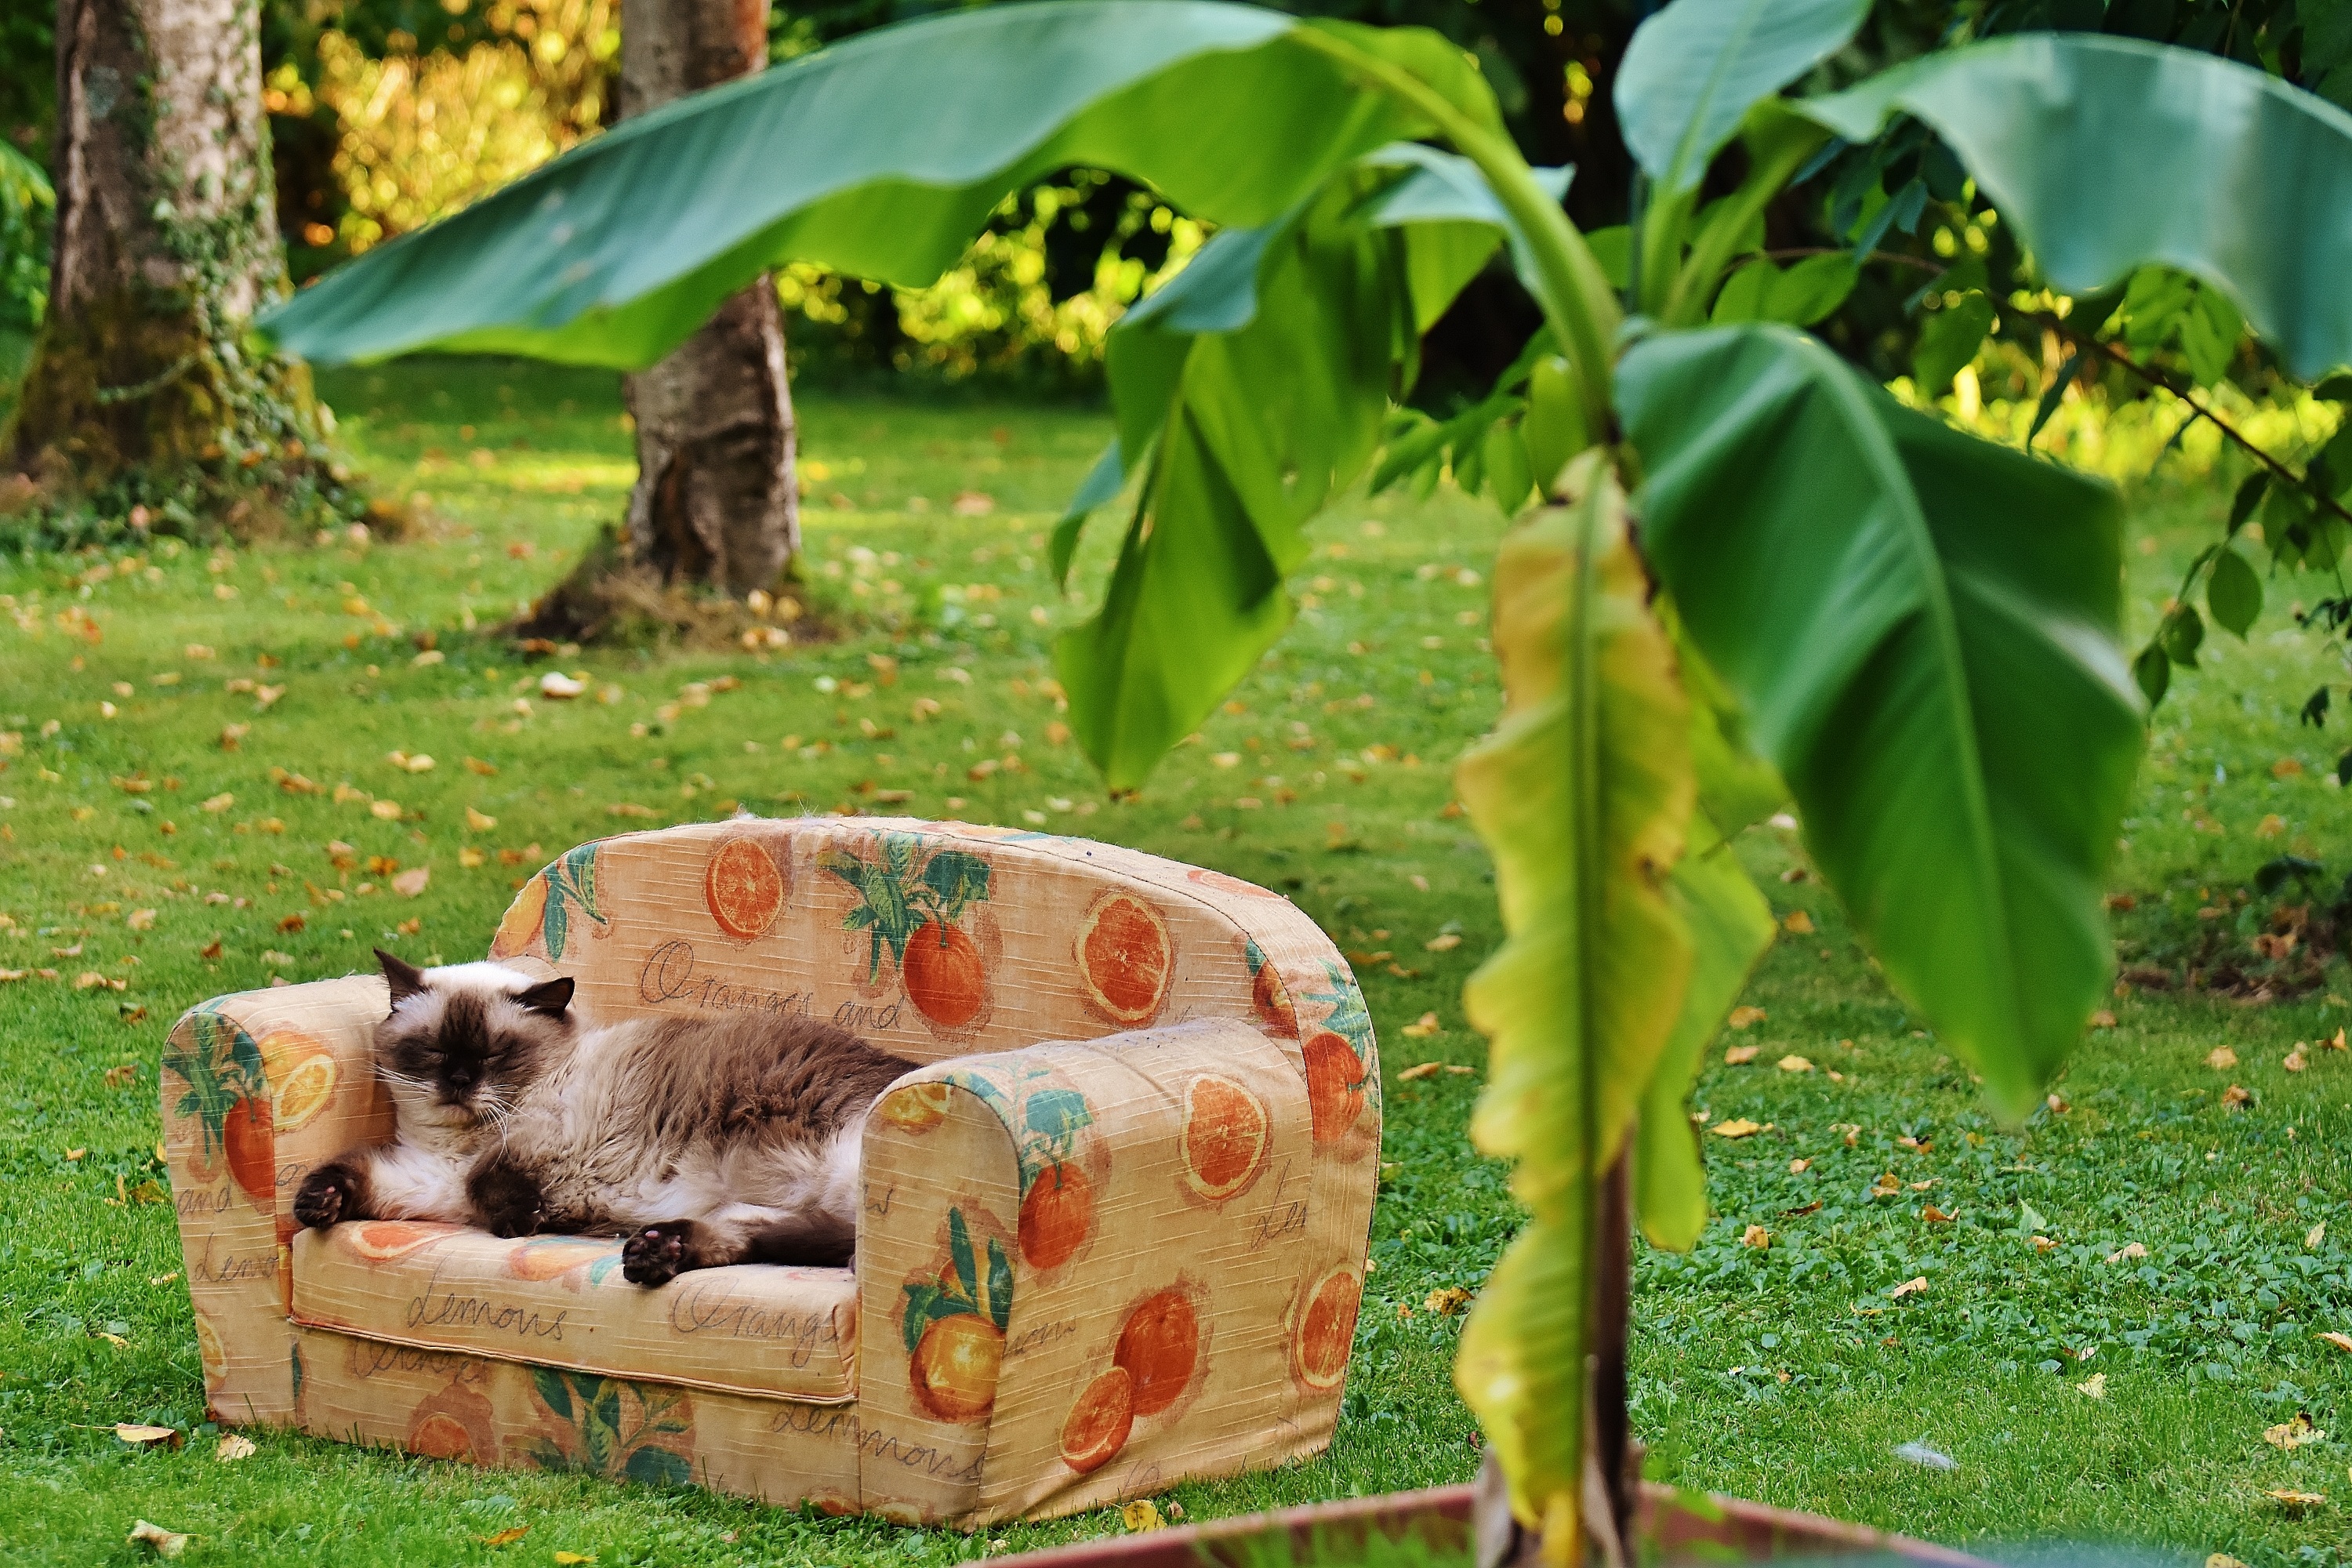
lawn, sweet, flower, cute, fur, jungle, kitten, cat, backyard, brown, garden, sofa, couch, blue eye, thoroughbred, beige, mieze, british shorthair, urlaubsfeeling